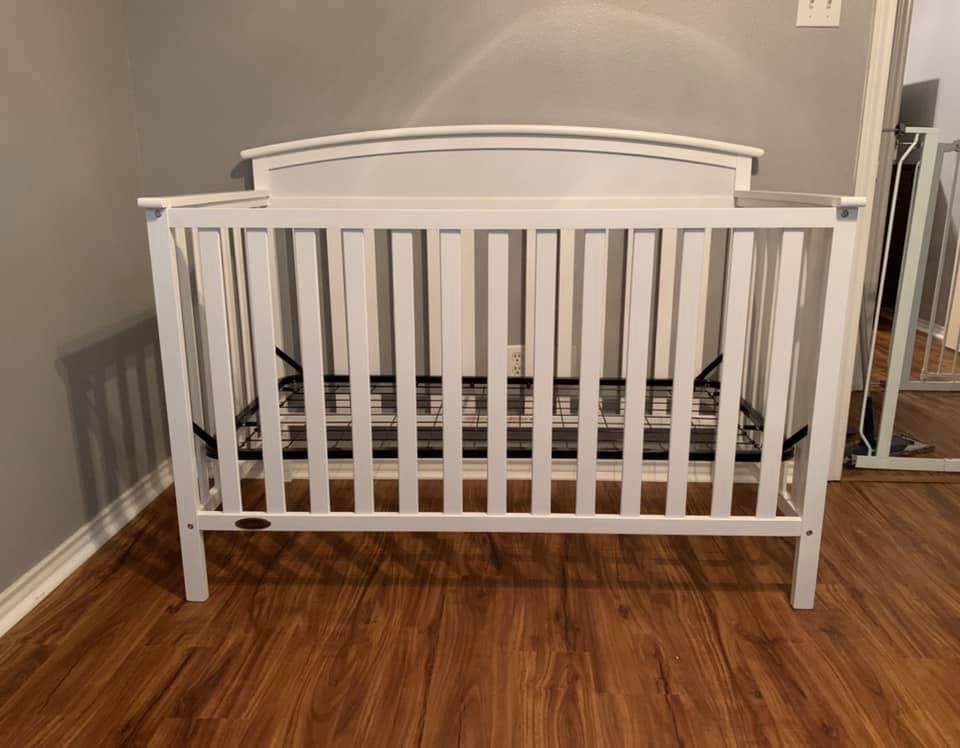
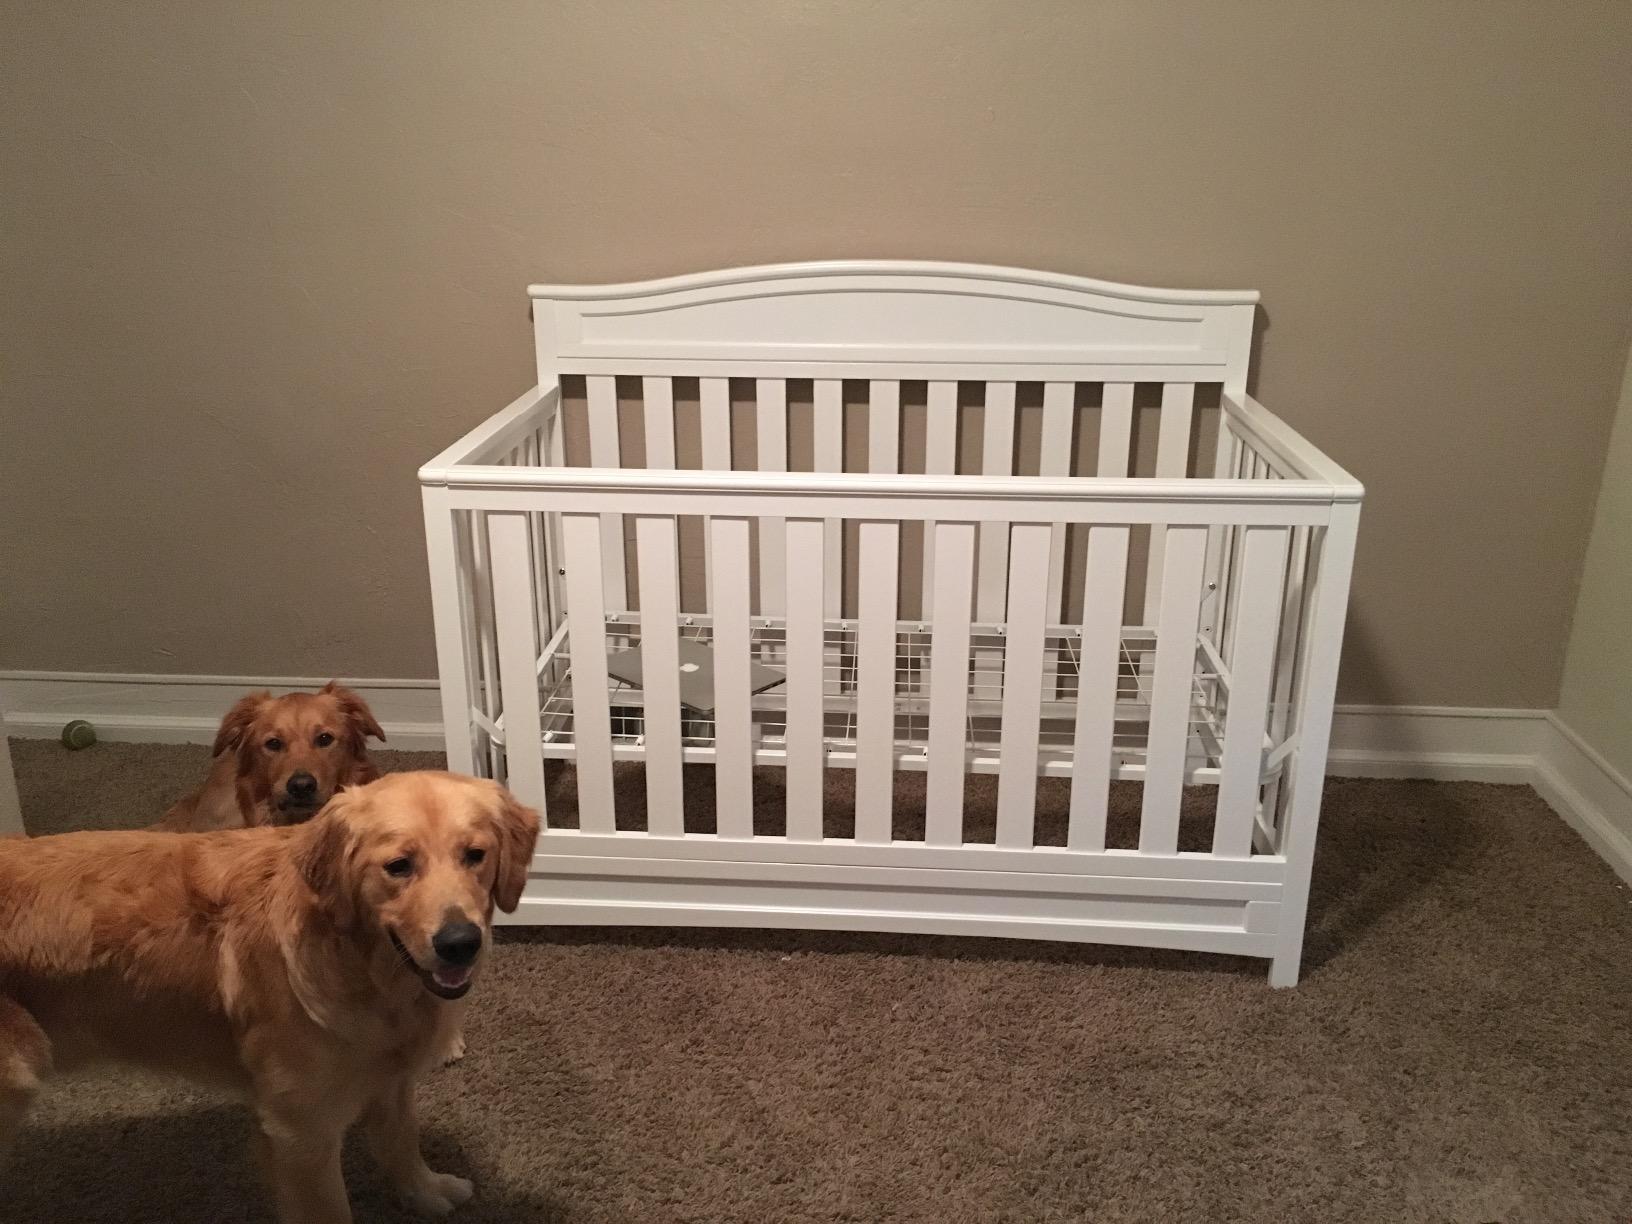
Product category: products_crib
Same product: no